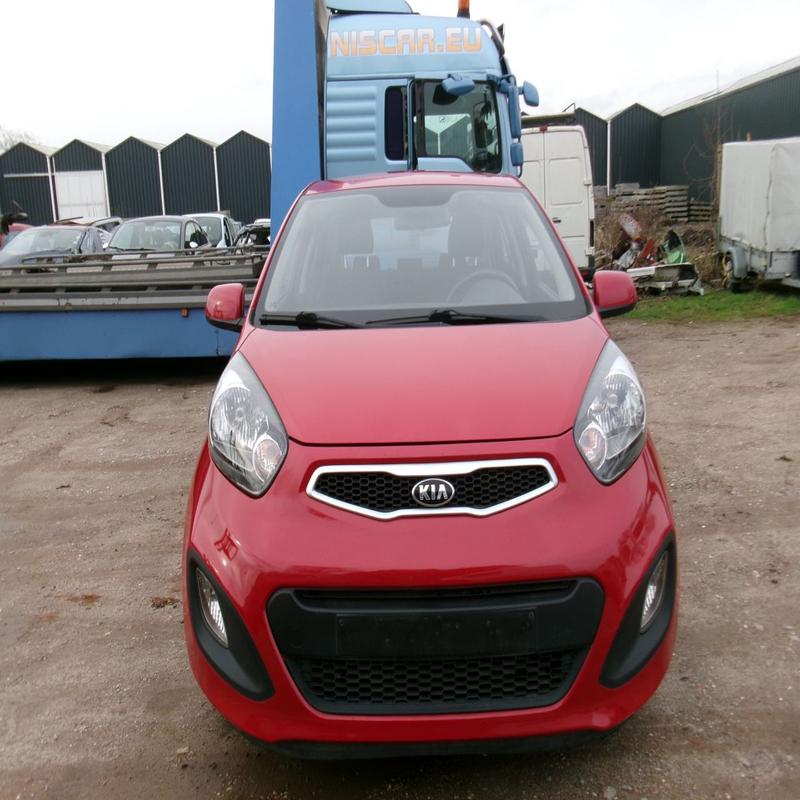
Aucun dommage détecté.
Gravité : aucun